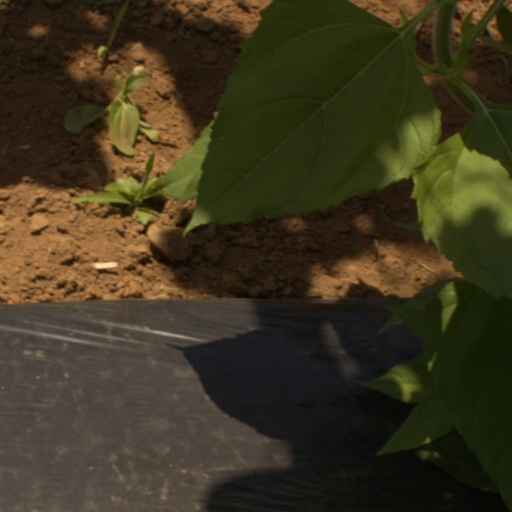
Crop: Jerusalem artichoke